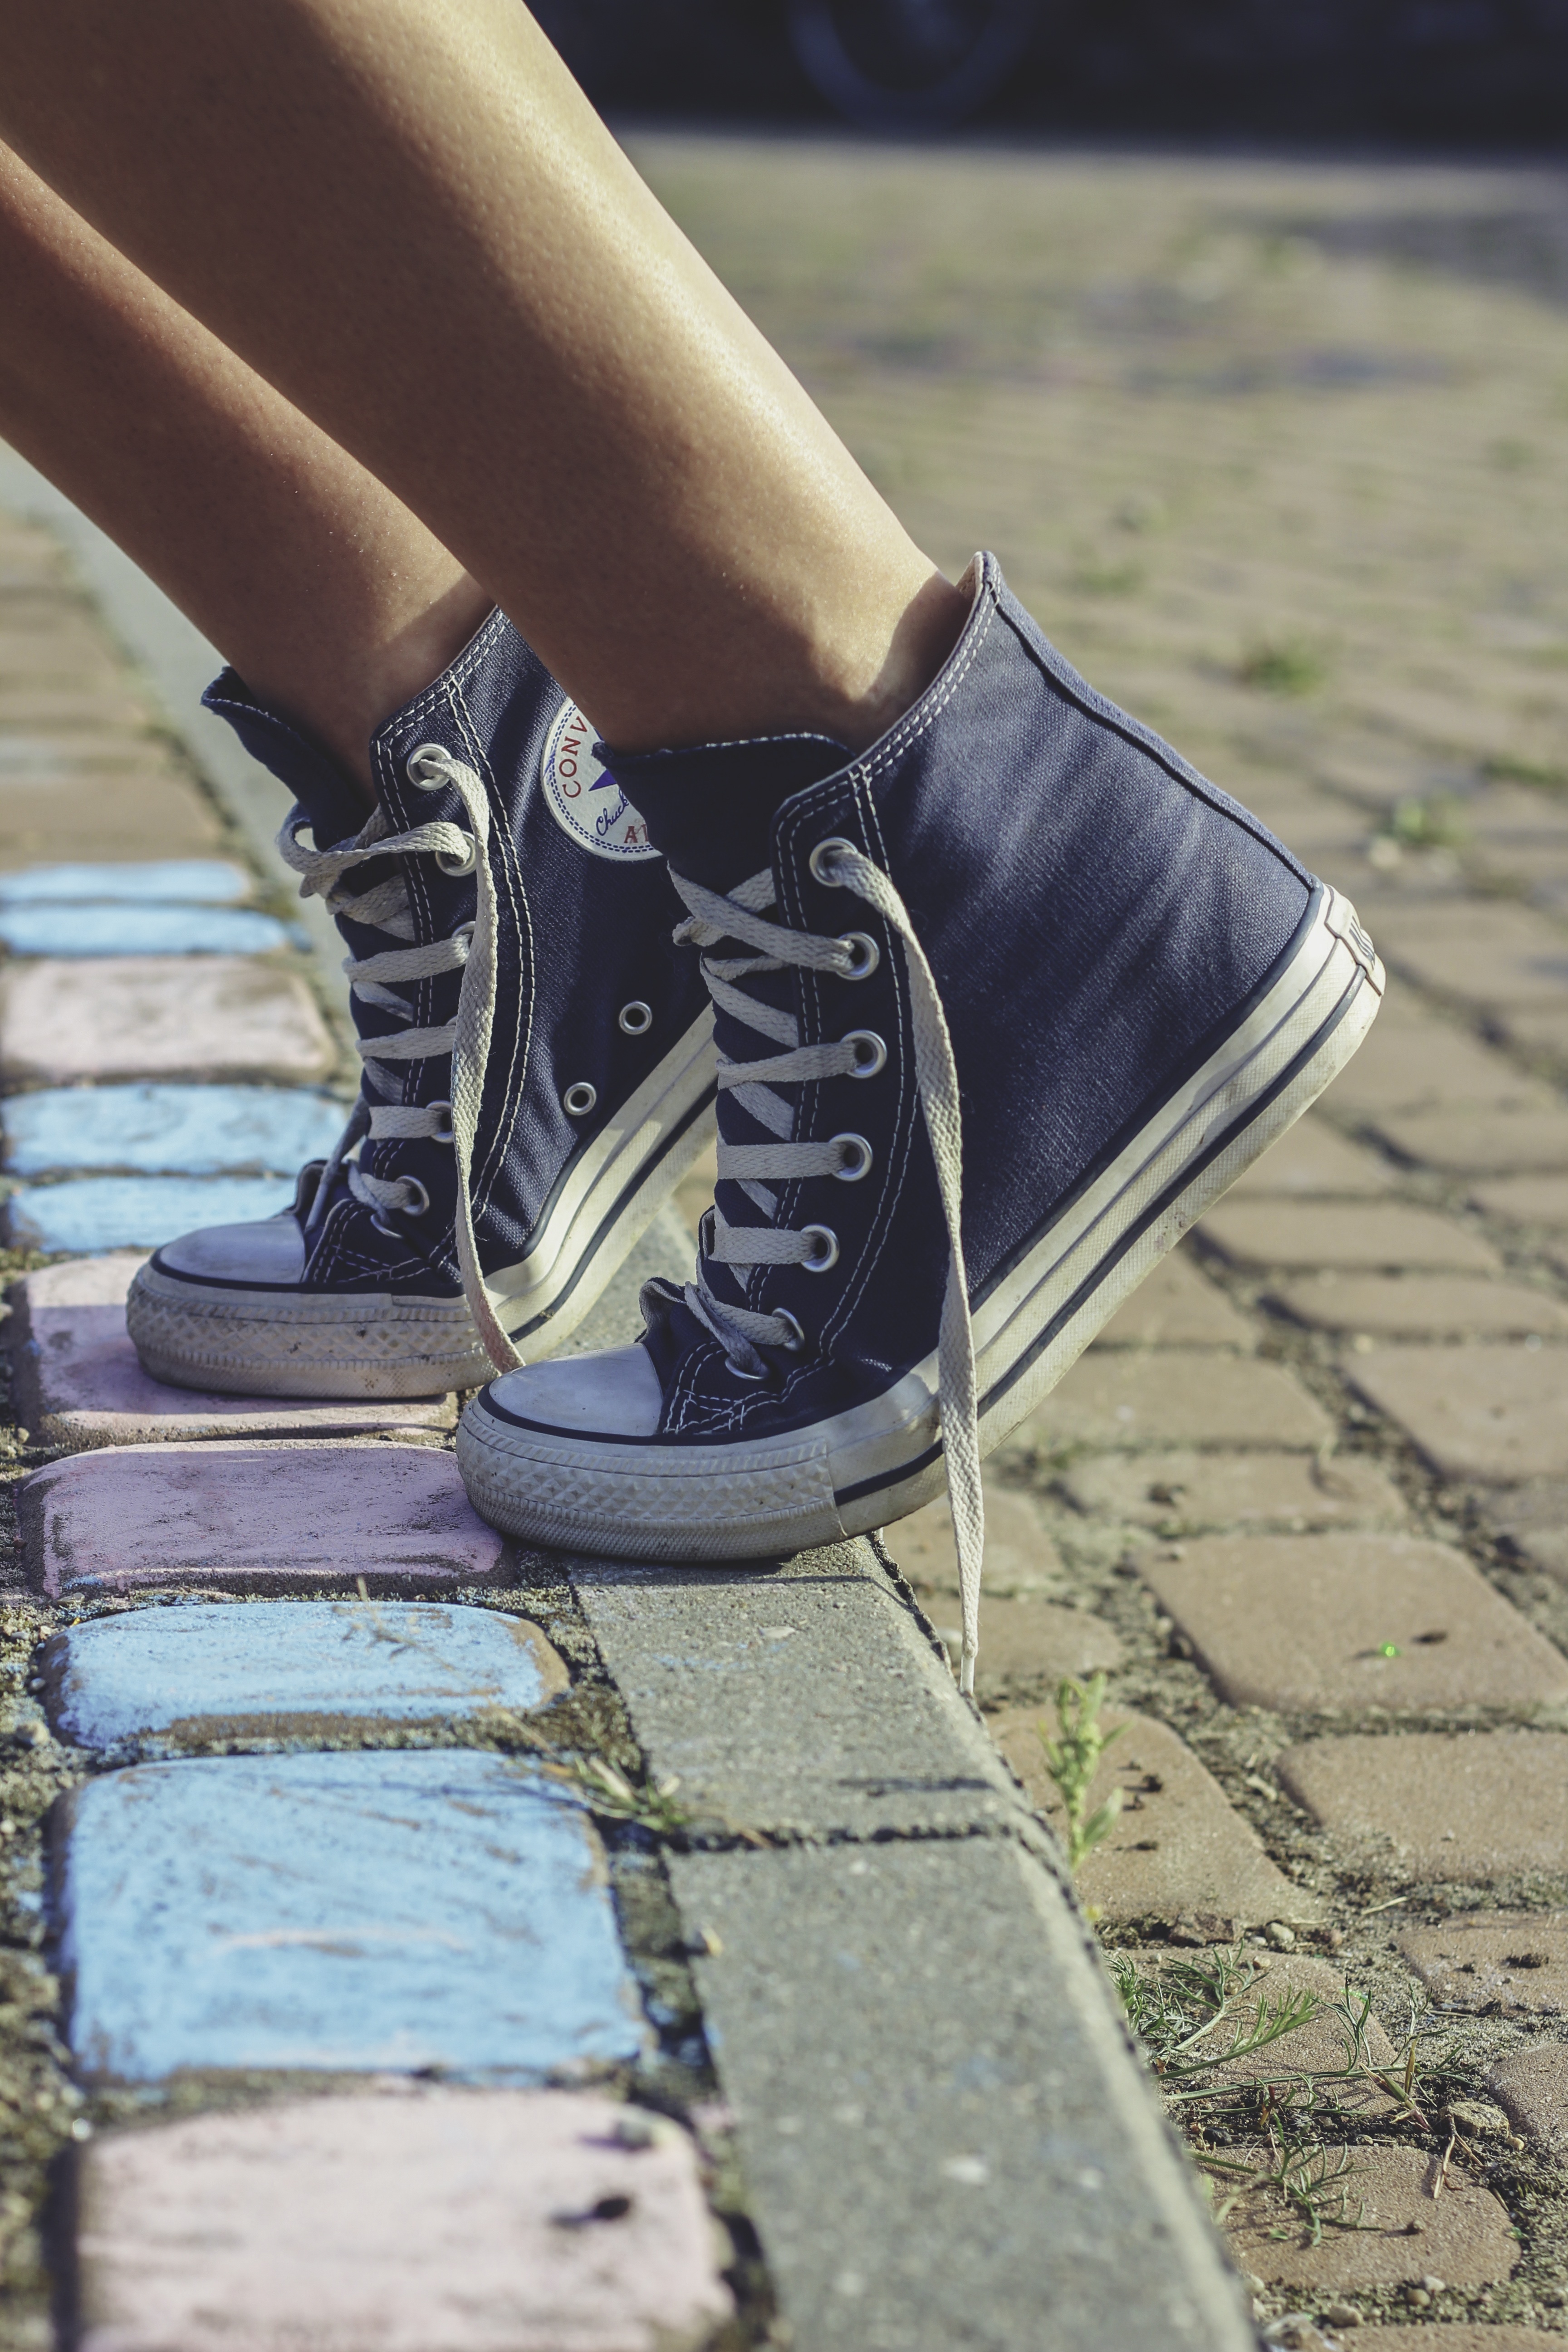
shoe, leather, boot, leg, spring, fashion, blue, human body, legs, sneakers, converse, footwear, snickers, high heeled footwear